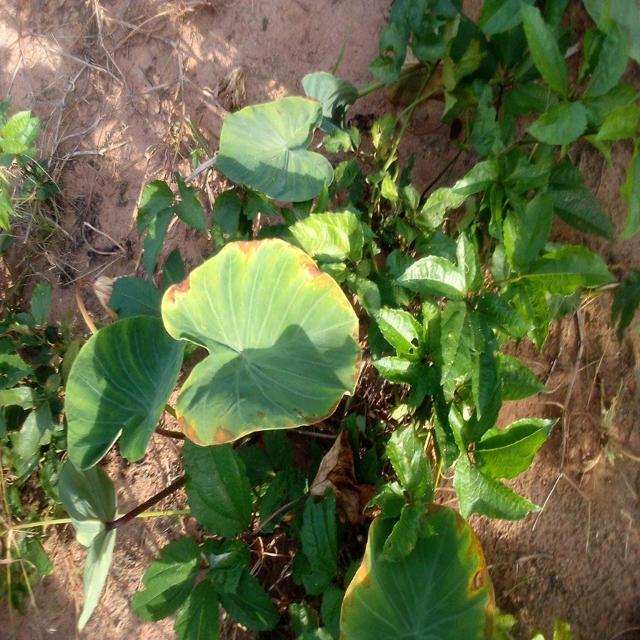
Label: Mid_Blight